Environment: real
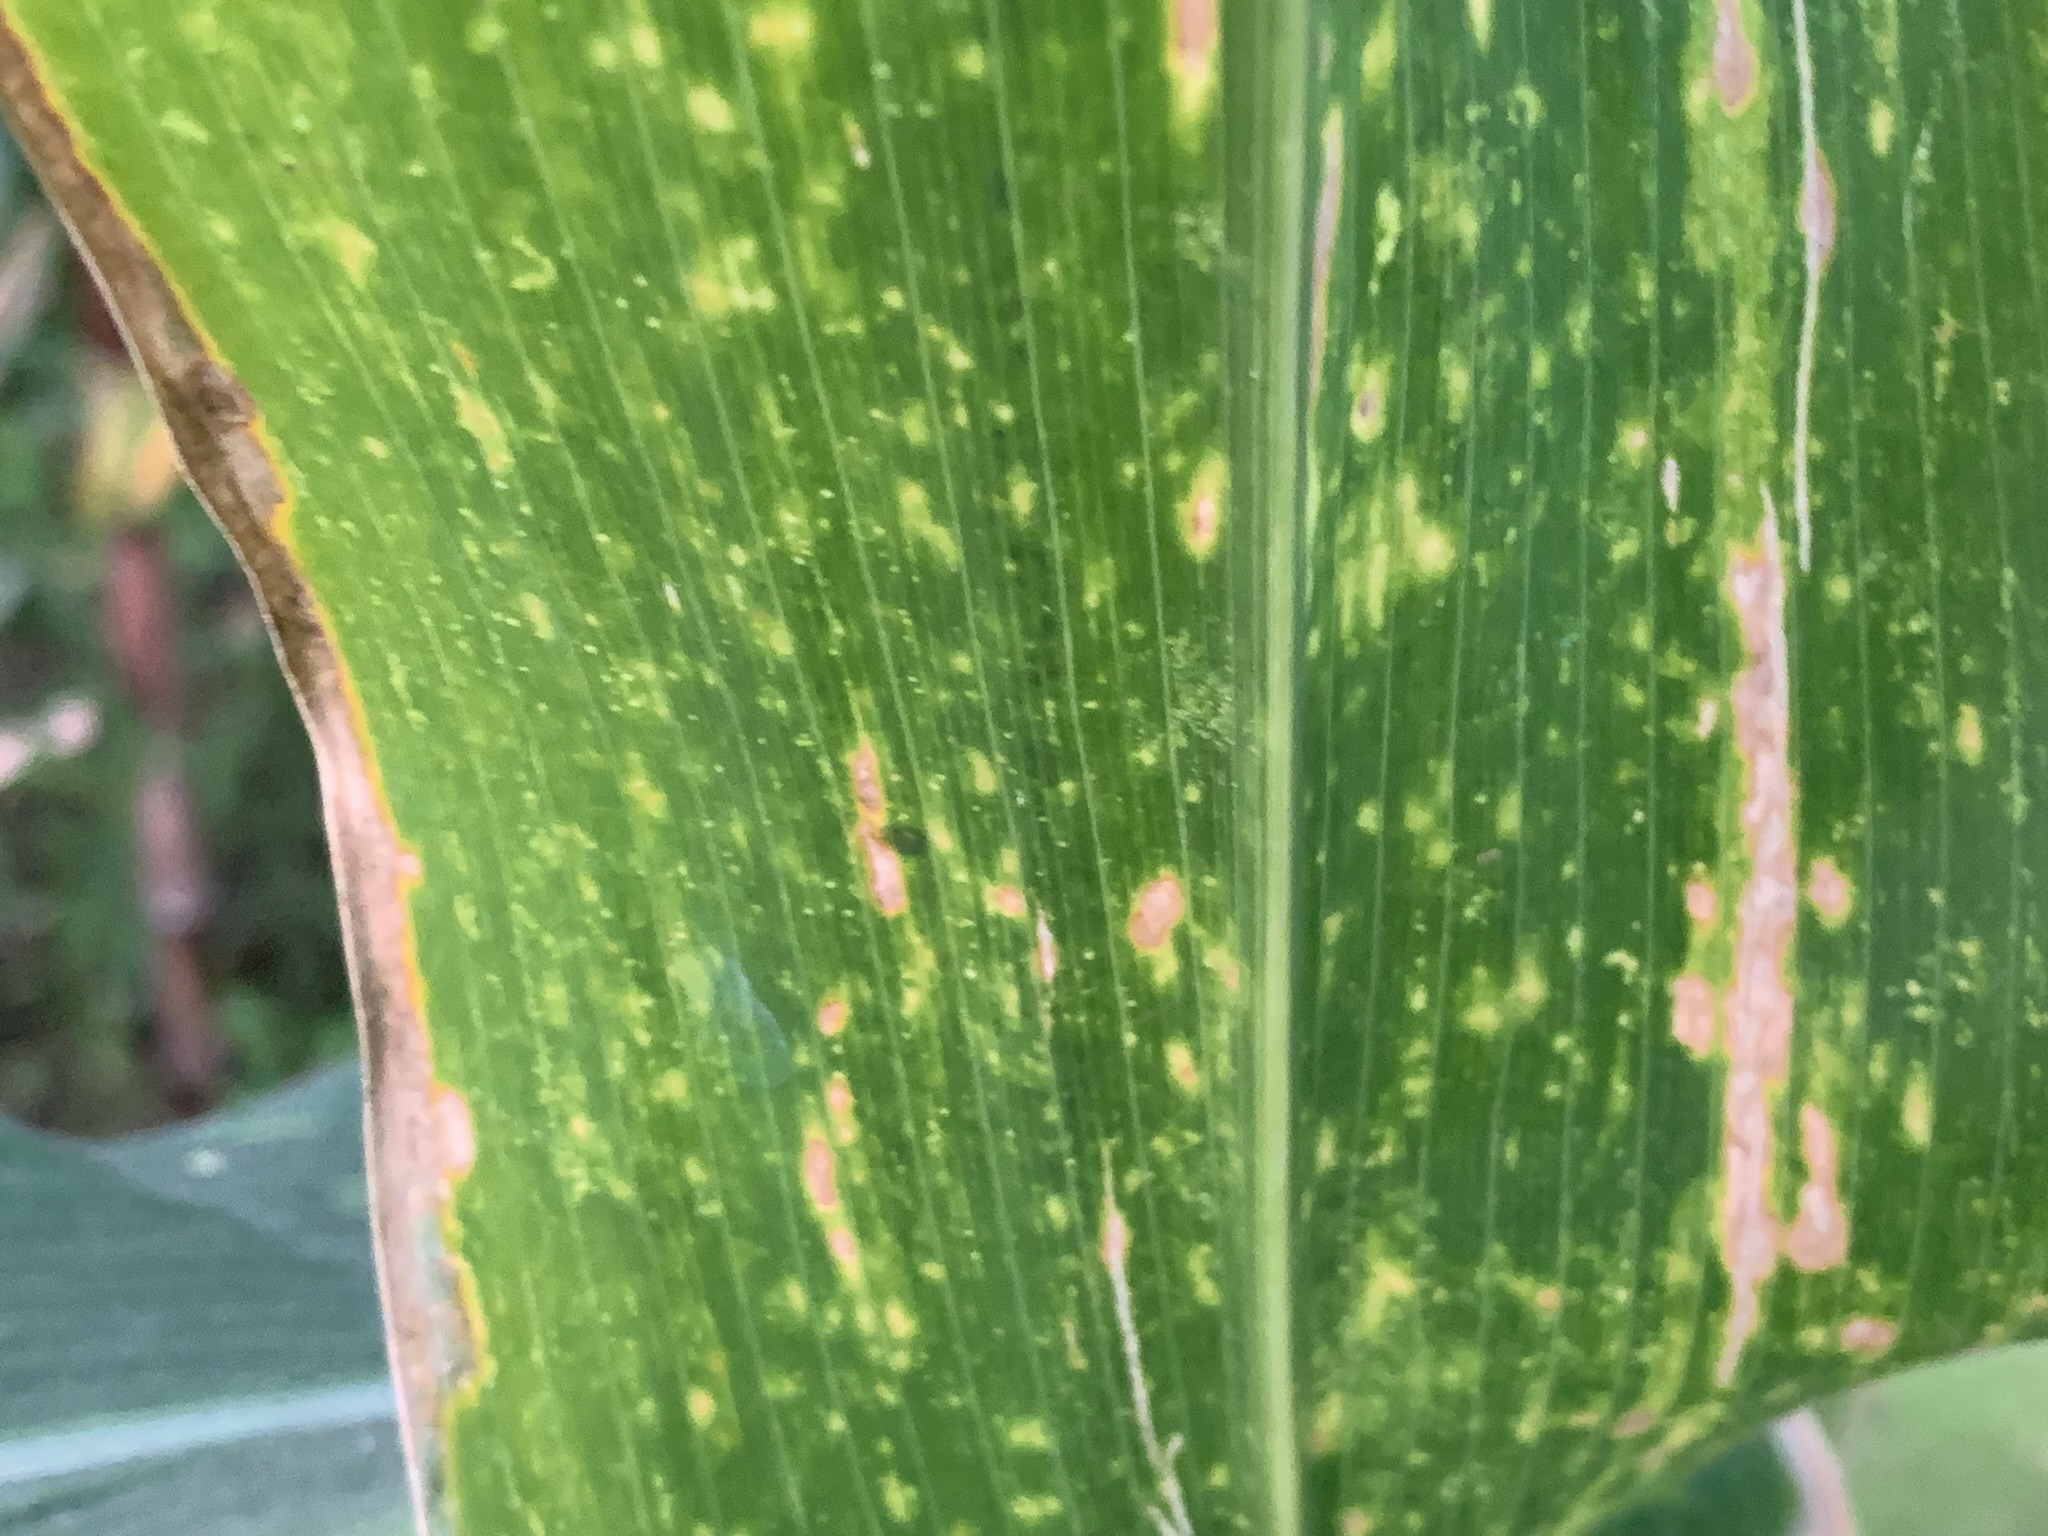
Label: lethal_necrosis